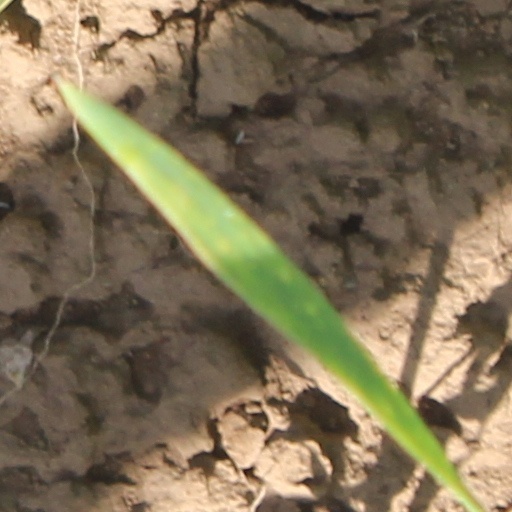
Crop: wheat